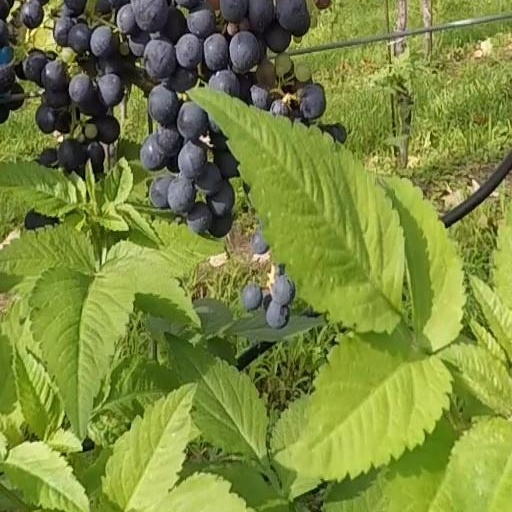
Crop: grape